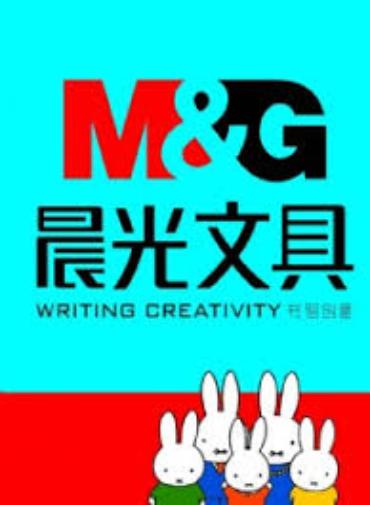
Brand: m&g
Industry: Necessities